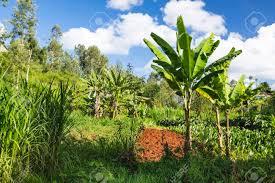
Ukulima wa ndizi una manufaa kwa watu na hata kwa wanyama. Ndizi inapokomaa inapikwa na inaliwa. Hata migomba ya ndizi inakatwakatwa inapeanwa kwa wanyama kama vile ng'ombe na hiyo ni chakula chao.